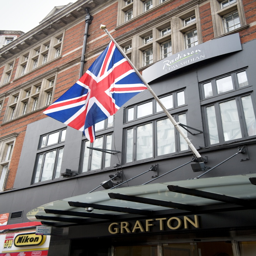
an union flag flying from the wall of a hotel .